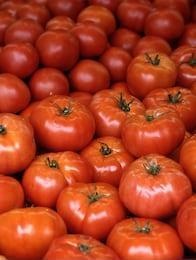
Label: tomato